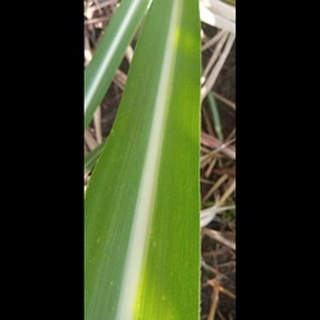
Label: healthy_sugarcane